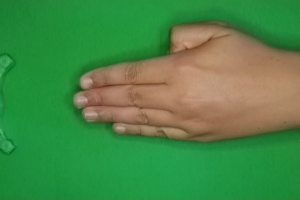
Label: paper